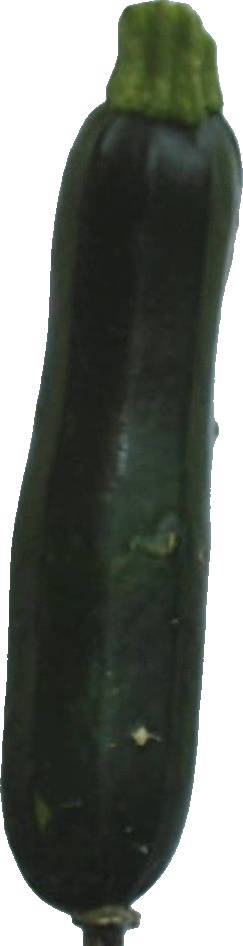
Label: zucchini_dark_1